George Air Force Base

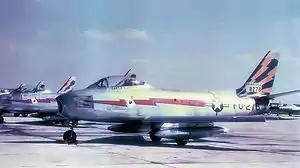
North American F-86A-5-NA Sabre, AF Ser. No. 48-0276 of the 116th Fighter-Interceptor Squadron, 1951.

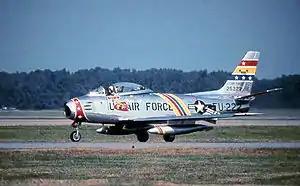
North American F-86F-35-NA Sabre, AF Ser. No. 52-5222 of the 72d Fighter-Bomber Squadron in 1955. The aircraft was painted in the 21st FBW Wing Commander's motif, with blue, yellow and red striping. In 2004, Canadair Sabre N86FS was painted to represent 52-5222, but it crashed in 2006.

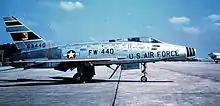
North American F-100D-85-NH Super Sabre, AF Ser. No. 56-3440 of the 308th Tactical Fighter Squadron.

In 1980, the wing received the new F-4G and its advanced Wild Weasel system. By July 1980, the last F-105G left George Air Force Base, leaving the 37th TFW with F-4Gs in its inventory for Wild Weasel training and operational missions.